Preap Sovath

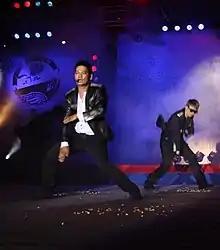
Sovath (front) in 2011

Preap Sovath (born 25 January 1975) is a Cambodian Top singer, actor and brand ambassador. He began his singing career in the early 1990s. He also appeared in Cambodian movies such as "The Crocodile". He was also an audition judge for the first season of "Cambodian Idol", first season of "Cambodia's Got Talent", as well as "The Voice Kid Cambodia". In 2022, he received the royal title of Okhna.